Omar al-Bashir

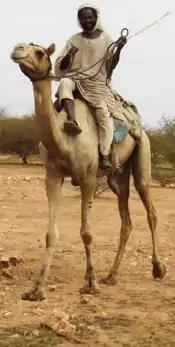
Series of droughts in Darfur led to disputes over land between non-Arab sedentary farmers and Arab Janjaweed nomads (see illustrative photo).

When al-Bashir took power the Second Sudanese Civil War had been ongoing for nine years. The war soon effectively developed into a conflict between the Sudan People's Liberation Army and al-Bashir's government. The war resulted in millions of southerners being displaced, starved, and deprived of education and health care, with almost two million casualties. Because of these actions, various international sanctions were placed on Sudan. International pressure intensified in 2001, however, and leaders from the United Nations called for al-Bashir to make efforts to end the conflict and allow humanitarian and international workers to deliver relief to the southern regions of Sudan. Much progress was made throughout 2003. The peace was consolidated with the official signing by both sides of the Nairobi Comprehensive Peace Agreement 9 January 2005, granting Southern Sudan autonomy for six years, to be followed by a referendum on independence. It created a co-vice president position and allowed the north and south to split oil deposits equally, but also left both the north's and south's armies in place. John Garang, the south's peace agreement appointed co-vice president, died in a helicopter crash on 2005, three weeks after being sworn in. This resulted in riots, but the peace was eventually re-established and allowed the southerners to vote in a referendum of independence at the end of the six-year period. On 9 July 2011, following a referendum, the region of Southern Sudan split off from Sudan to form South Sudan.